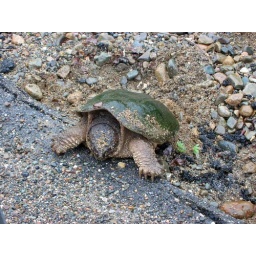
Several turtles seem to like this edge of the road right under the guard rail to lay their eggs.